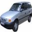
Label: automobile